Škoda Tower

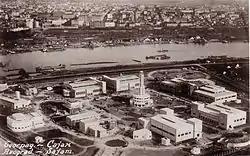
Sajmište before the Škoda tower was built. The tower was constructed in the circular area located in the center-right section

The Škoda Tower was a steel construction for exhibition parachuting within the Sajmište complex in Belgrade, the capital of Kingdom of Yugoslavia (today Serbia). During its existence from June 1938 to November 1945, it was the tallest structure in Belgrade with the height of , and was advertised as the tallest facility of its kind in both Europe and the world. It took almost 30 years before another structure in Belgrade surpassed this height, until the tall Beograđanka building was completed in 1974.